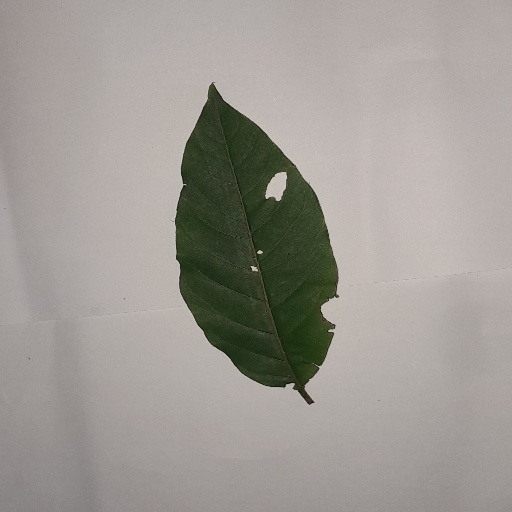
Species: HariTaki
Leaf condition: Shot Hole